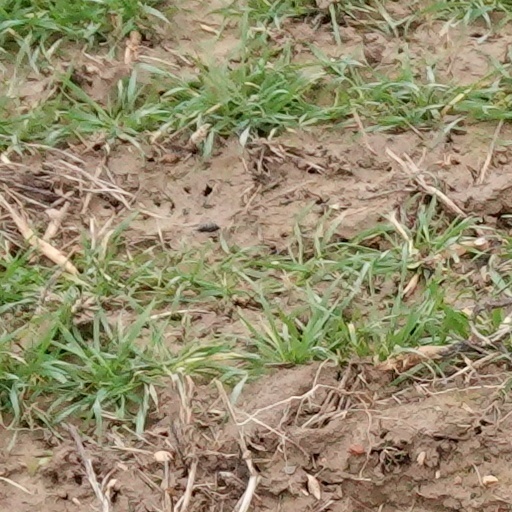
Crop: wheat